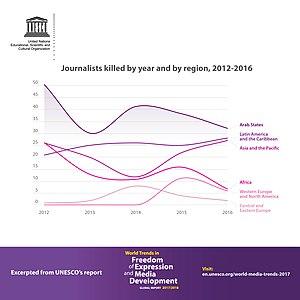
La sécurité des journalistes est la capacité pour les journalistes et les professionnels des médias de recevoir, produire et communiquer des informations sans avoir à subir des menaces physiques ou morales.